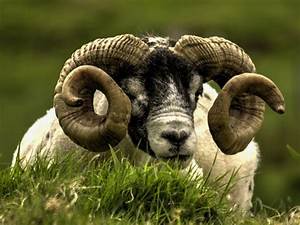
Label: pecora